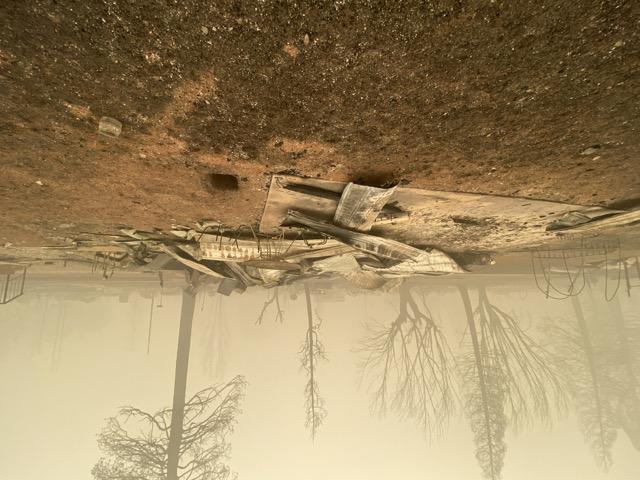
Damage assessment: destroyed